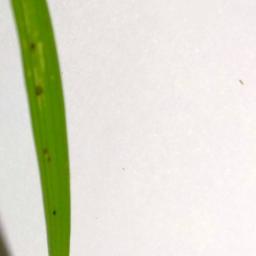
Label: Rice___Brown_Spot